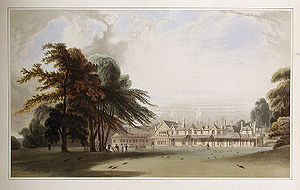
Royal Lodge
Royal Lodge, 1827 (malet af William Daniell)
Royal Lodge er det hus i Old Windsor, England, hvor prins Andrew af Storbritannien har officiel residens. Det ligger i Windsor Great Park, knap 5 km fra Windsor Castle. Før prins Andrew overtog huset i 2004, var huset residens for dronningemoderen Elizabeth.